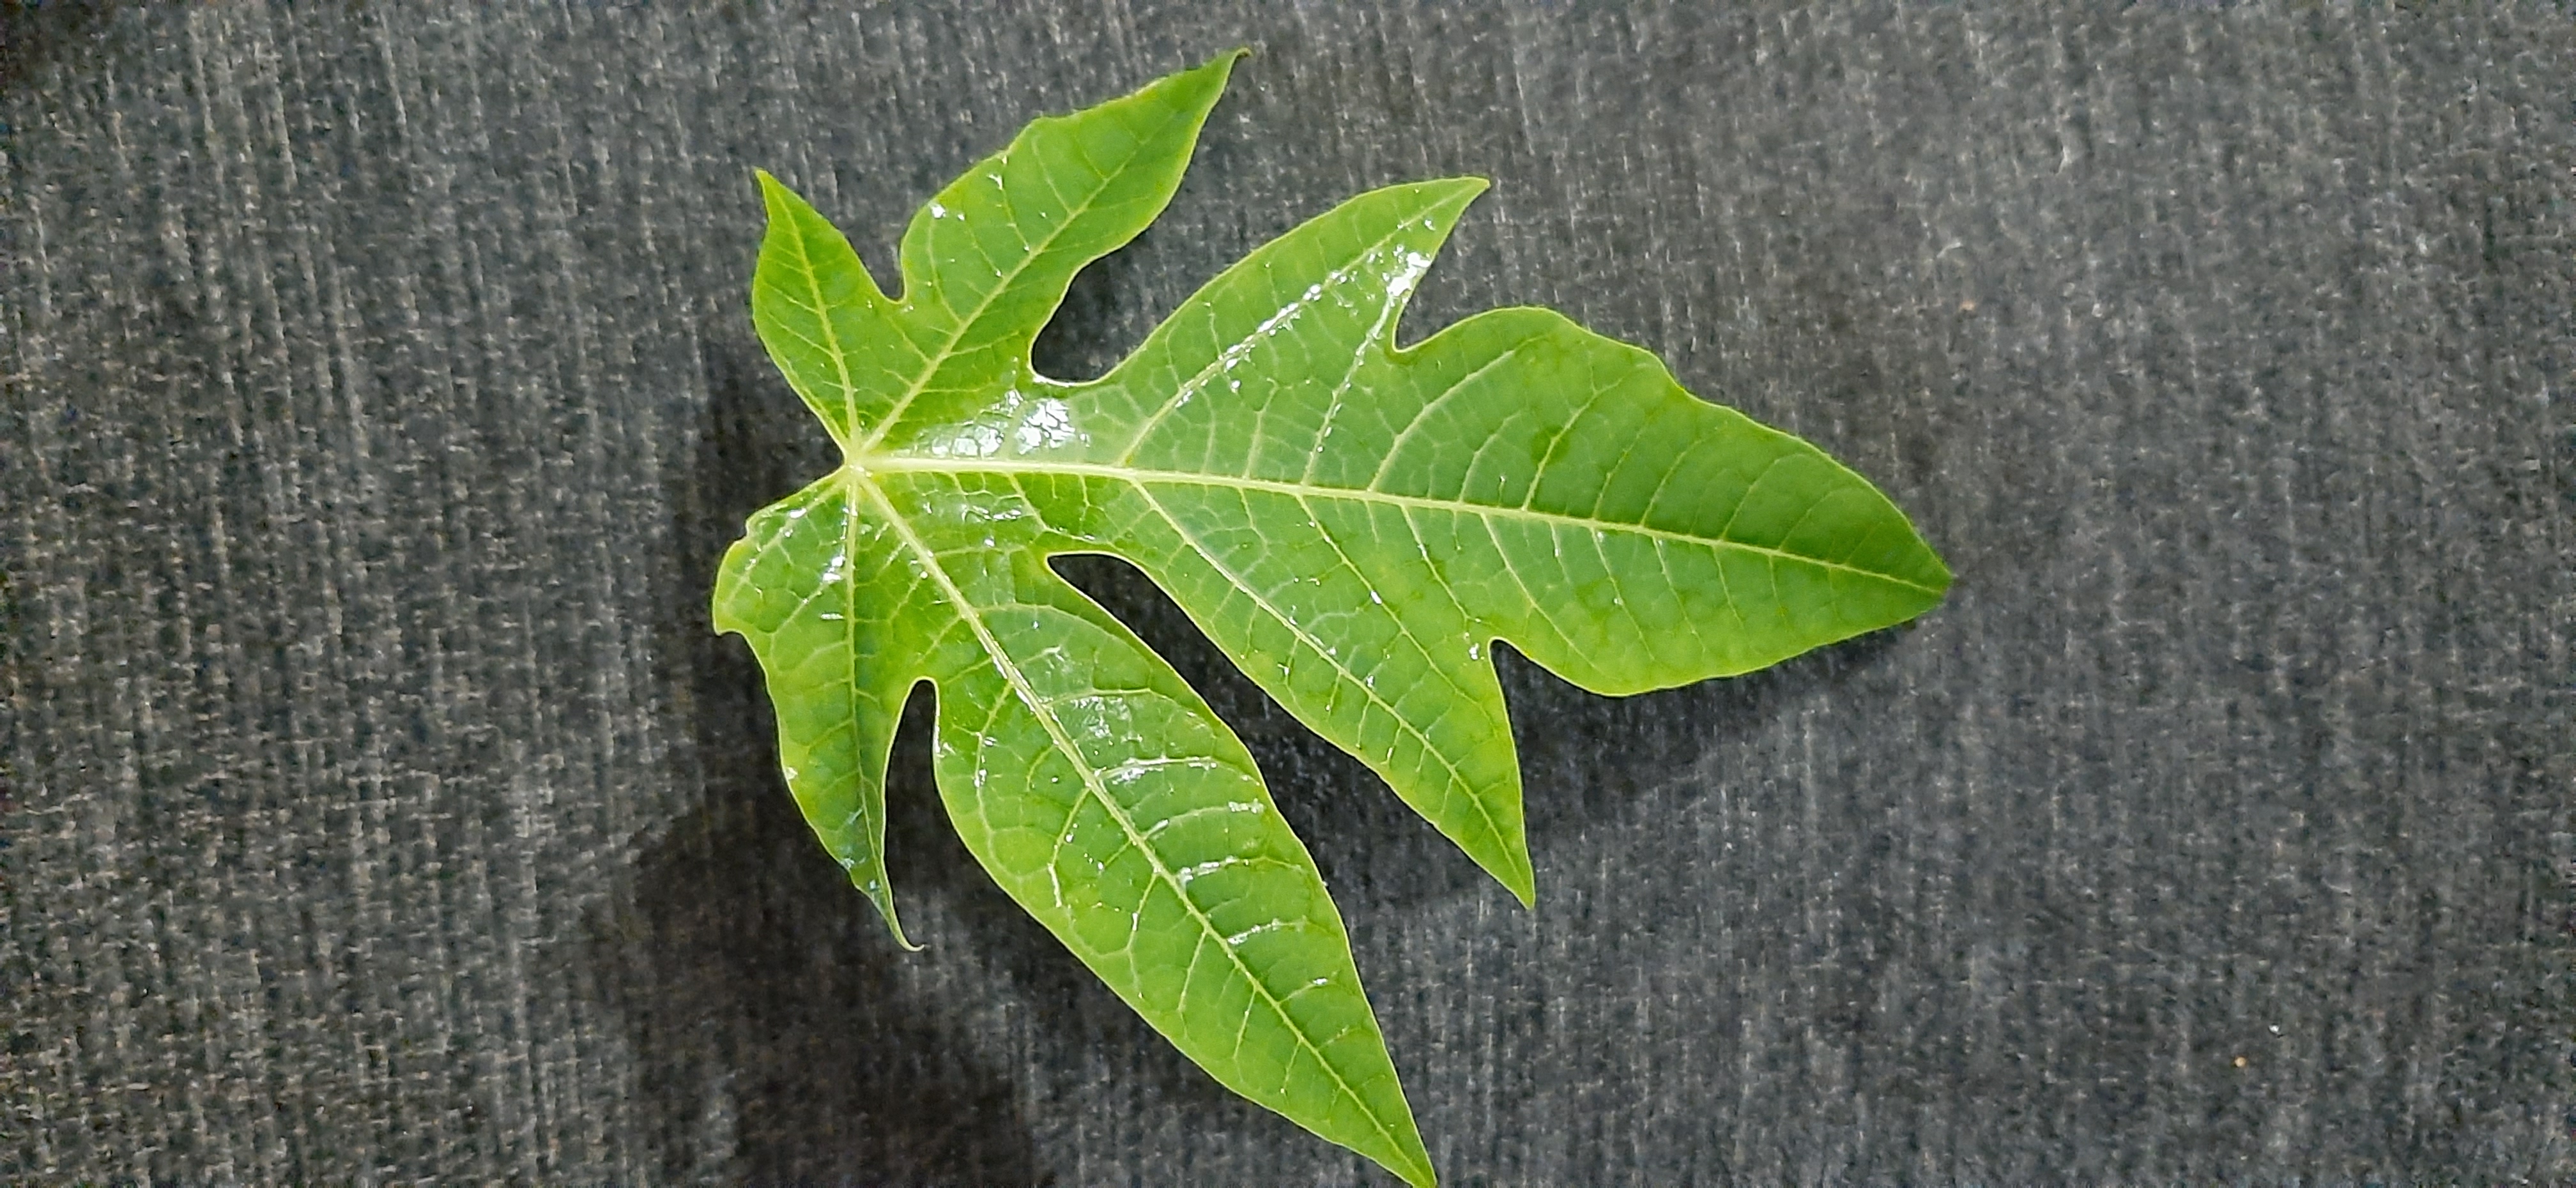
Plant: Papaya